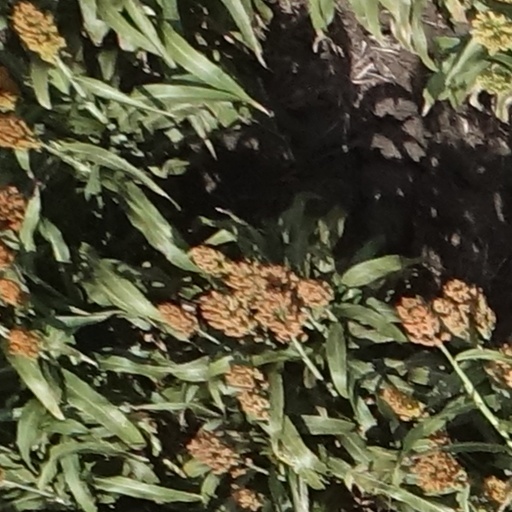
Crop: sorghum